Karpentná

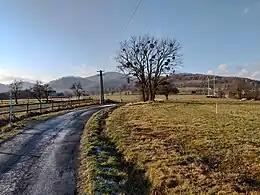
Landscape in Karpentná

The name is of topographic origins derived from Old Polish verb "karpić się" or noun "karpaty" denoting "a ground that is lumpy, scabrous", in southern Poland adjective "karpętny" describes "uneven, bumpy road".